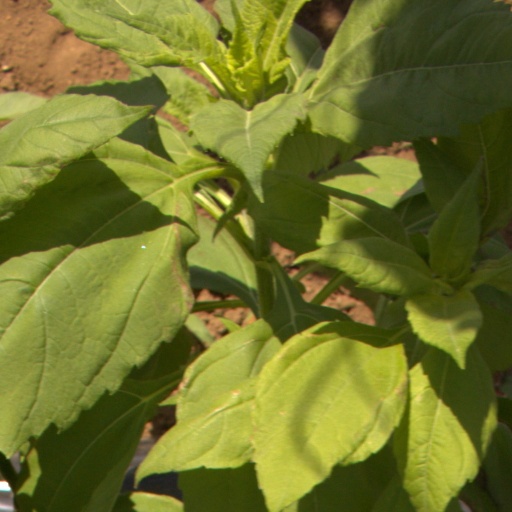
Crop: Jerusalem artichoke